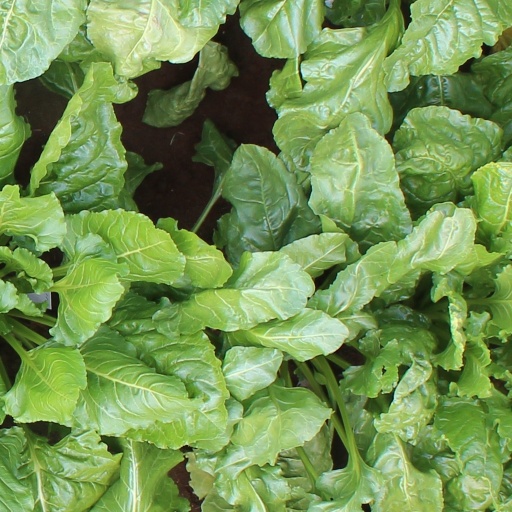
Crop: sugar beet